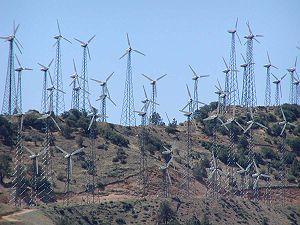
L'économie de la Californie représente 14,5 % du PIB des États-Unis en 2018, niveau qui ferait de cet État, s’il était indépendant, la 5ᵉ puissance économique mondiale.